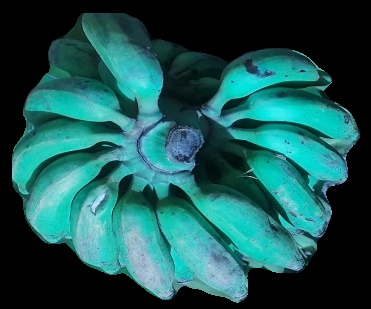
Variety: elakki-bale
Grade: grade3